Théâtre Lyrique

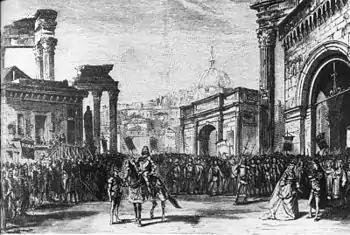

These revivals were followed by some premieres: a one-act opéra comique by Ernest Guiraud called "En prison", which was first presented on 5 March 1869 and received 21 performances, and another new work, the three-act opéra comique "Don Quichotte" by Ernest Boulanger (winner of the Prix de Rome in 1835 and father of Nadia Boulanger), which premiered on 10 May and received only 18 performances. The latter, having been adapted from Cervantes' novel by Jules Barbier and Michel Carré and declined by Offenbach, "was received benevolently but without favor. The piece was lacking in interest or movement; it presented nothing but a series of scenes badly stitched one to the other, and which passed before the eyes of the spectator like magic lantern slides." Jules Ruelle, writing in "Le Guide Musical", thought the baritone Auguste-Alphonse Meillet excellent in the role of Sancho-Pança, but the young bass Alfred Giraudet, although having the proper physique, not quite up to the role of the Don vocally – his voice began to fail by the end of the second act. Ruelle also felt that the lack of important female roles and a tenor produced a certain monotony in the timbres of the musical numbers.